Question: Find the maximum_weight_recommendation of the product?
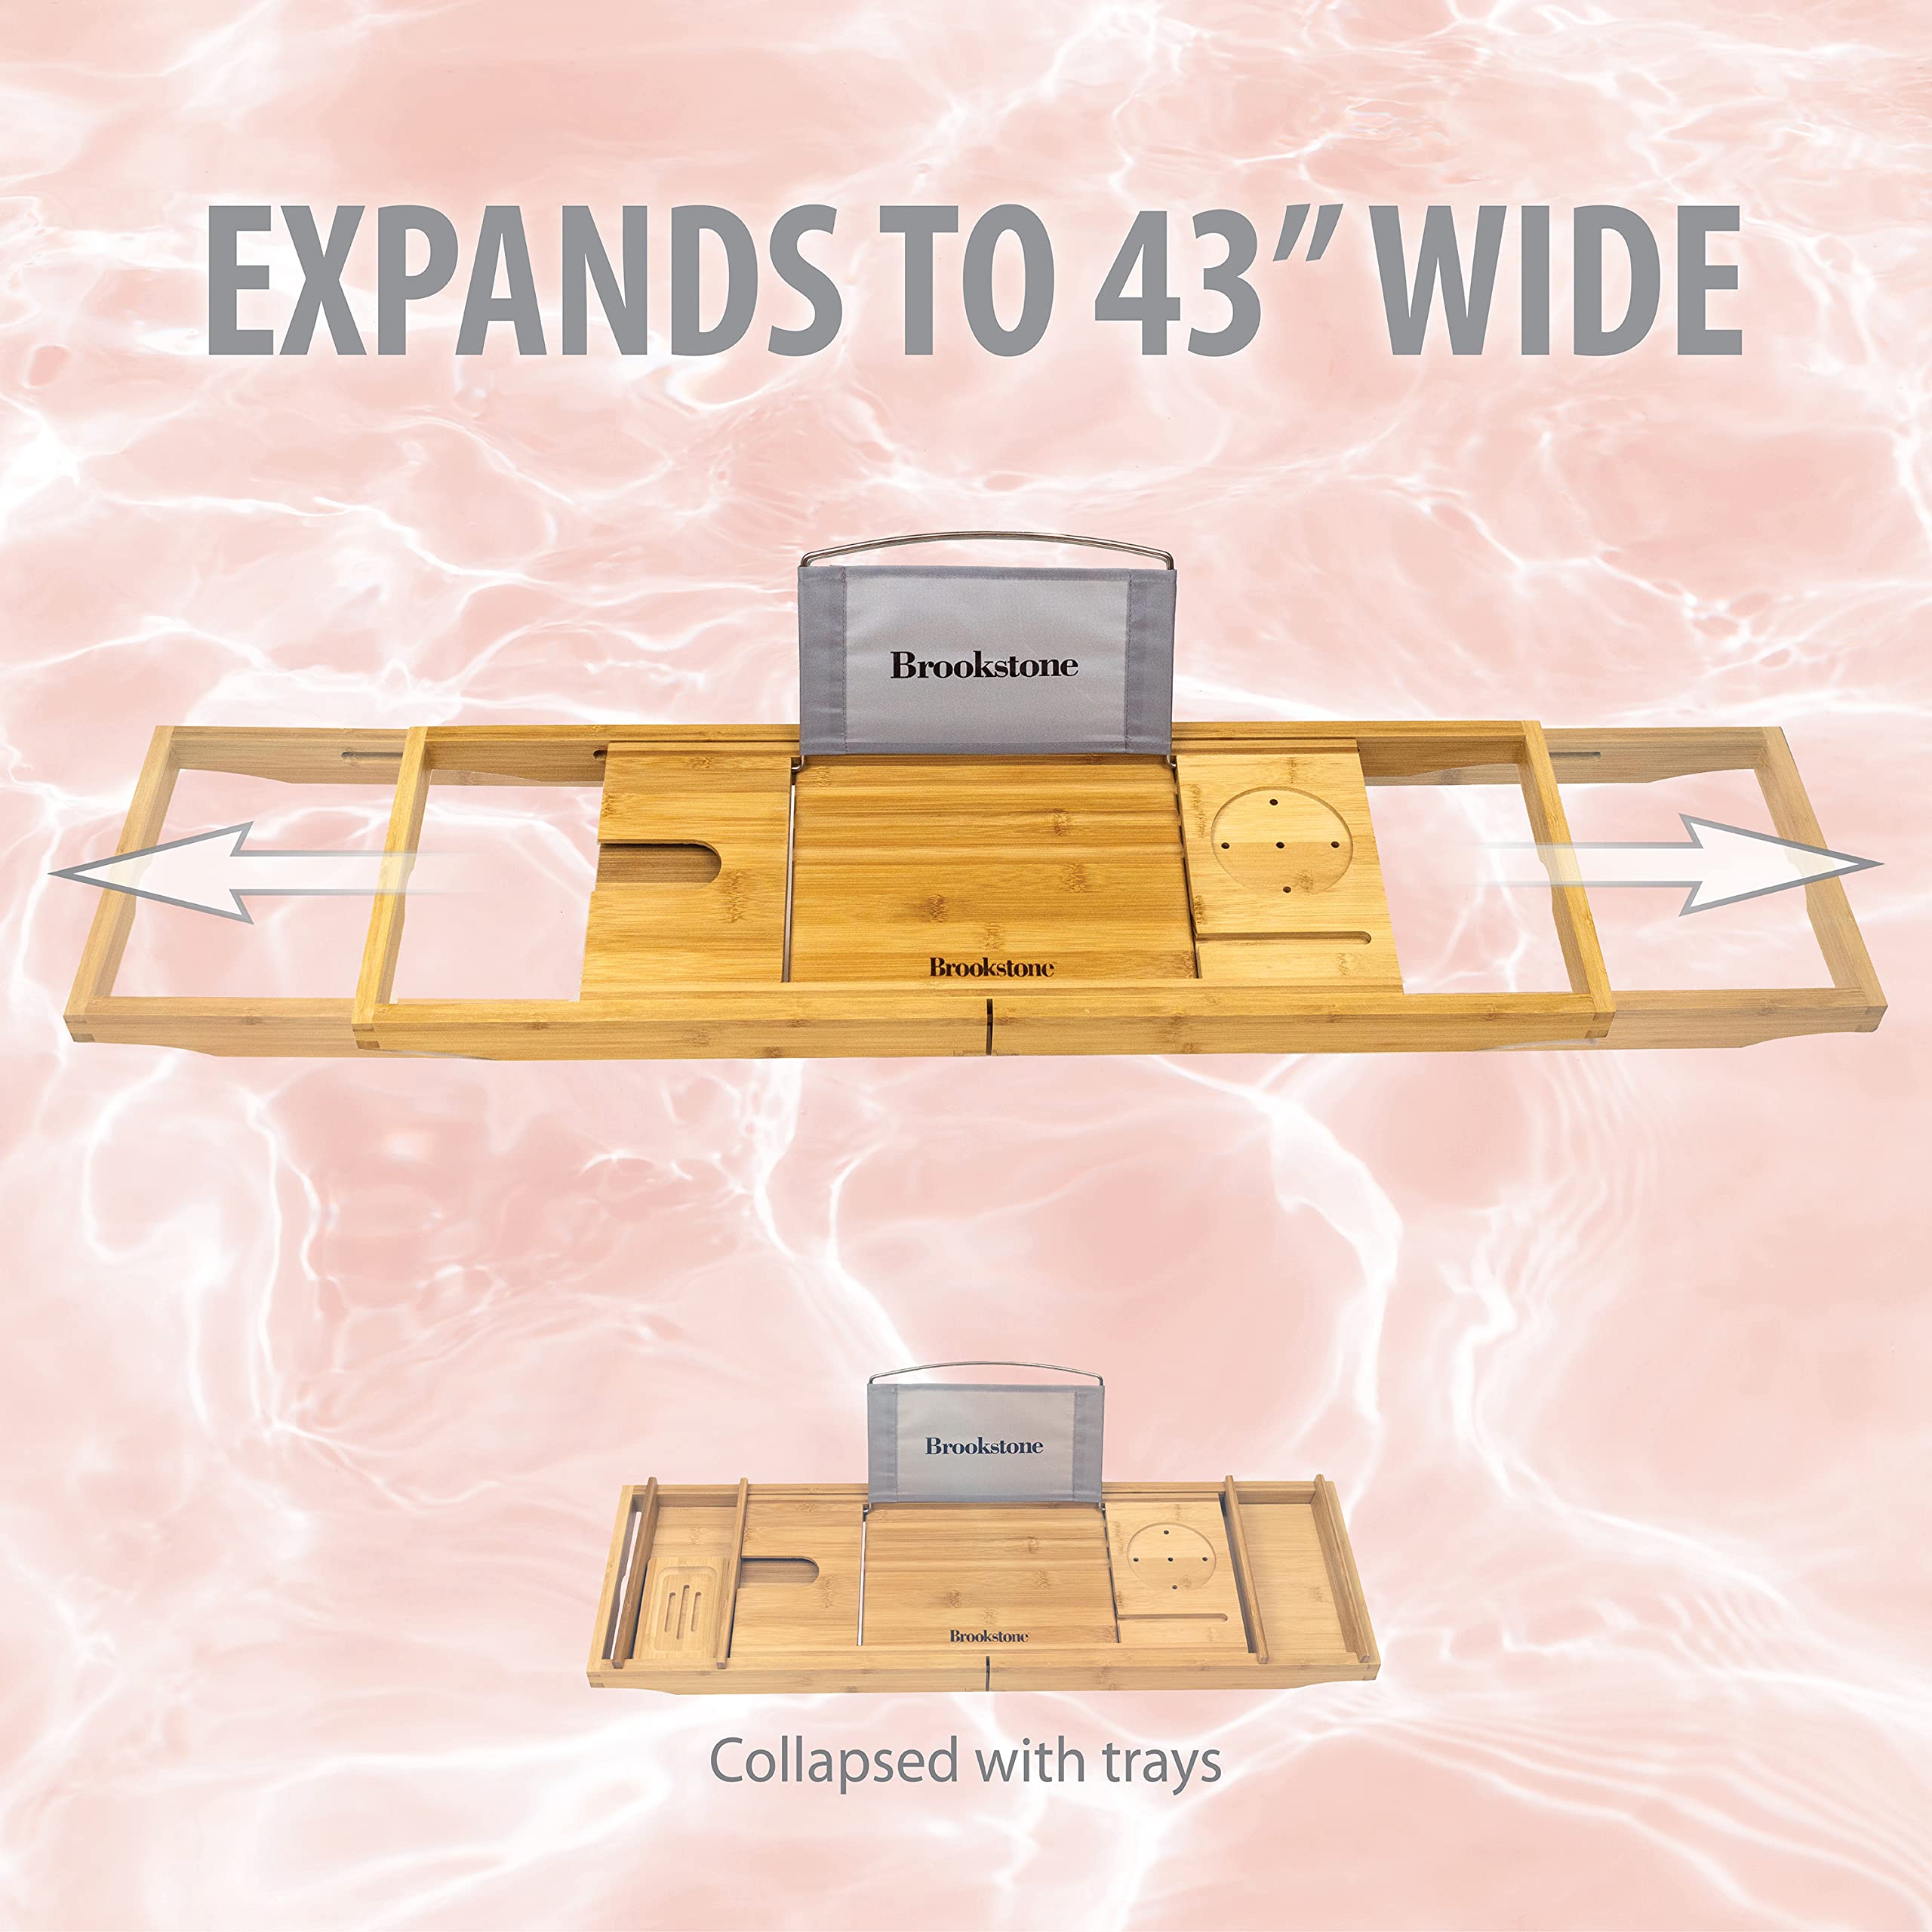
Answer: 43.0 ton